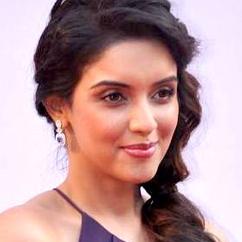
Age: 27